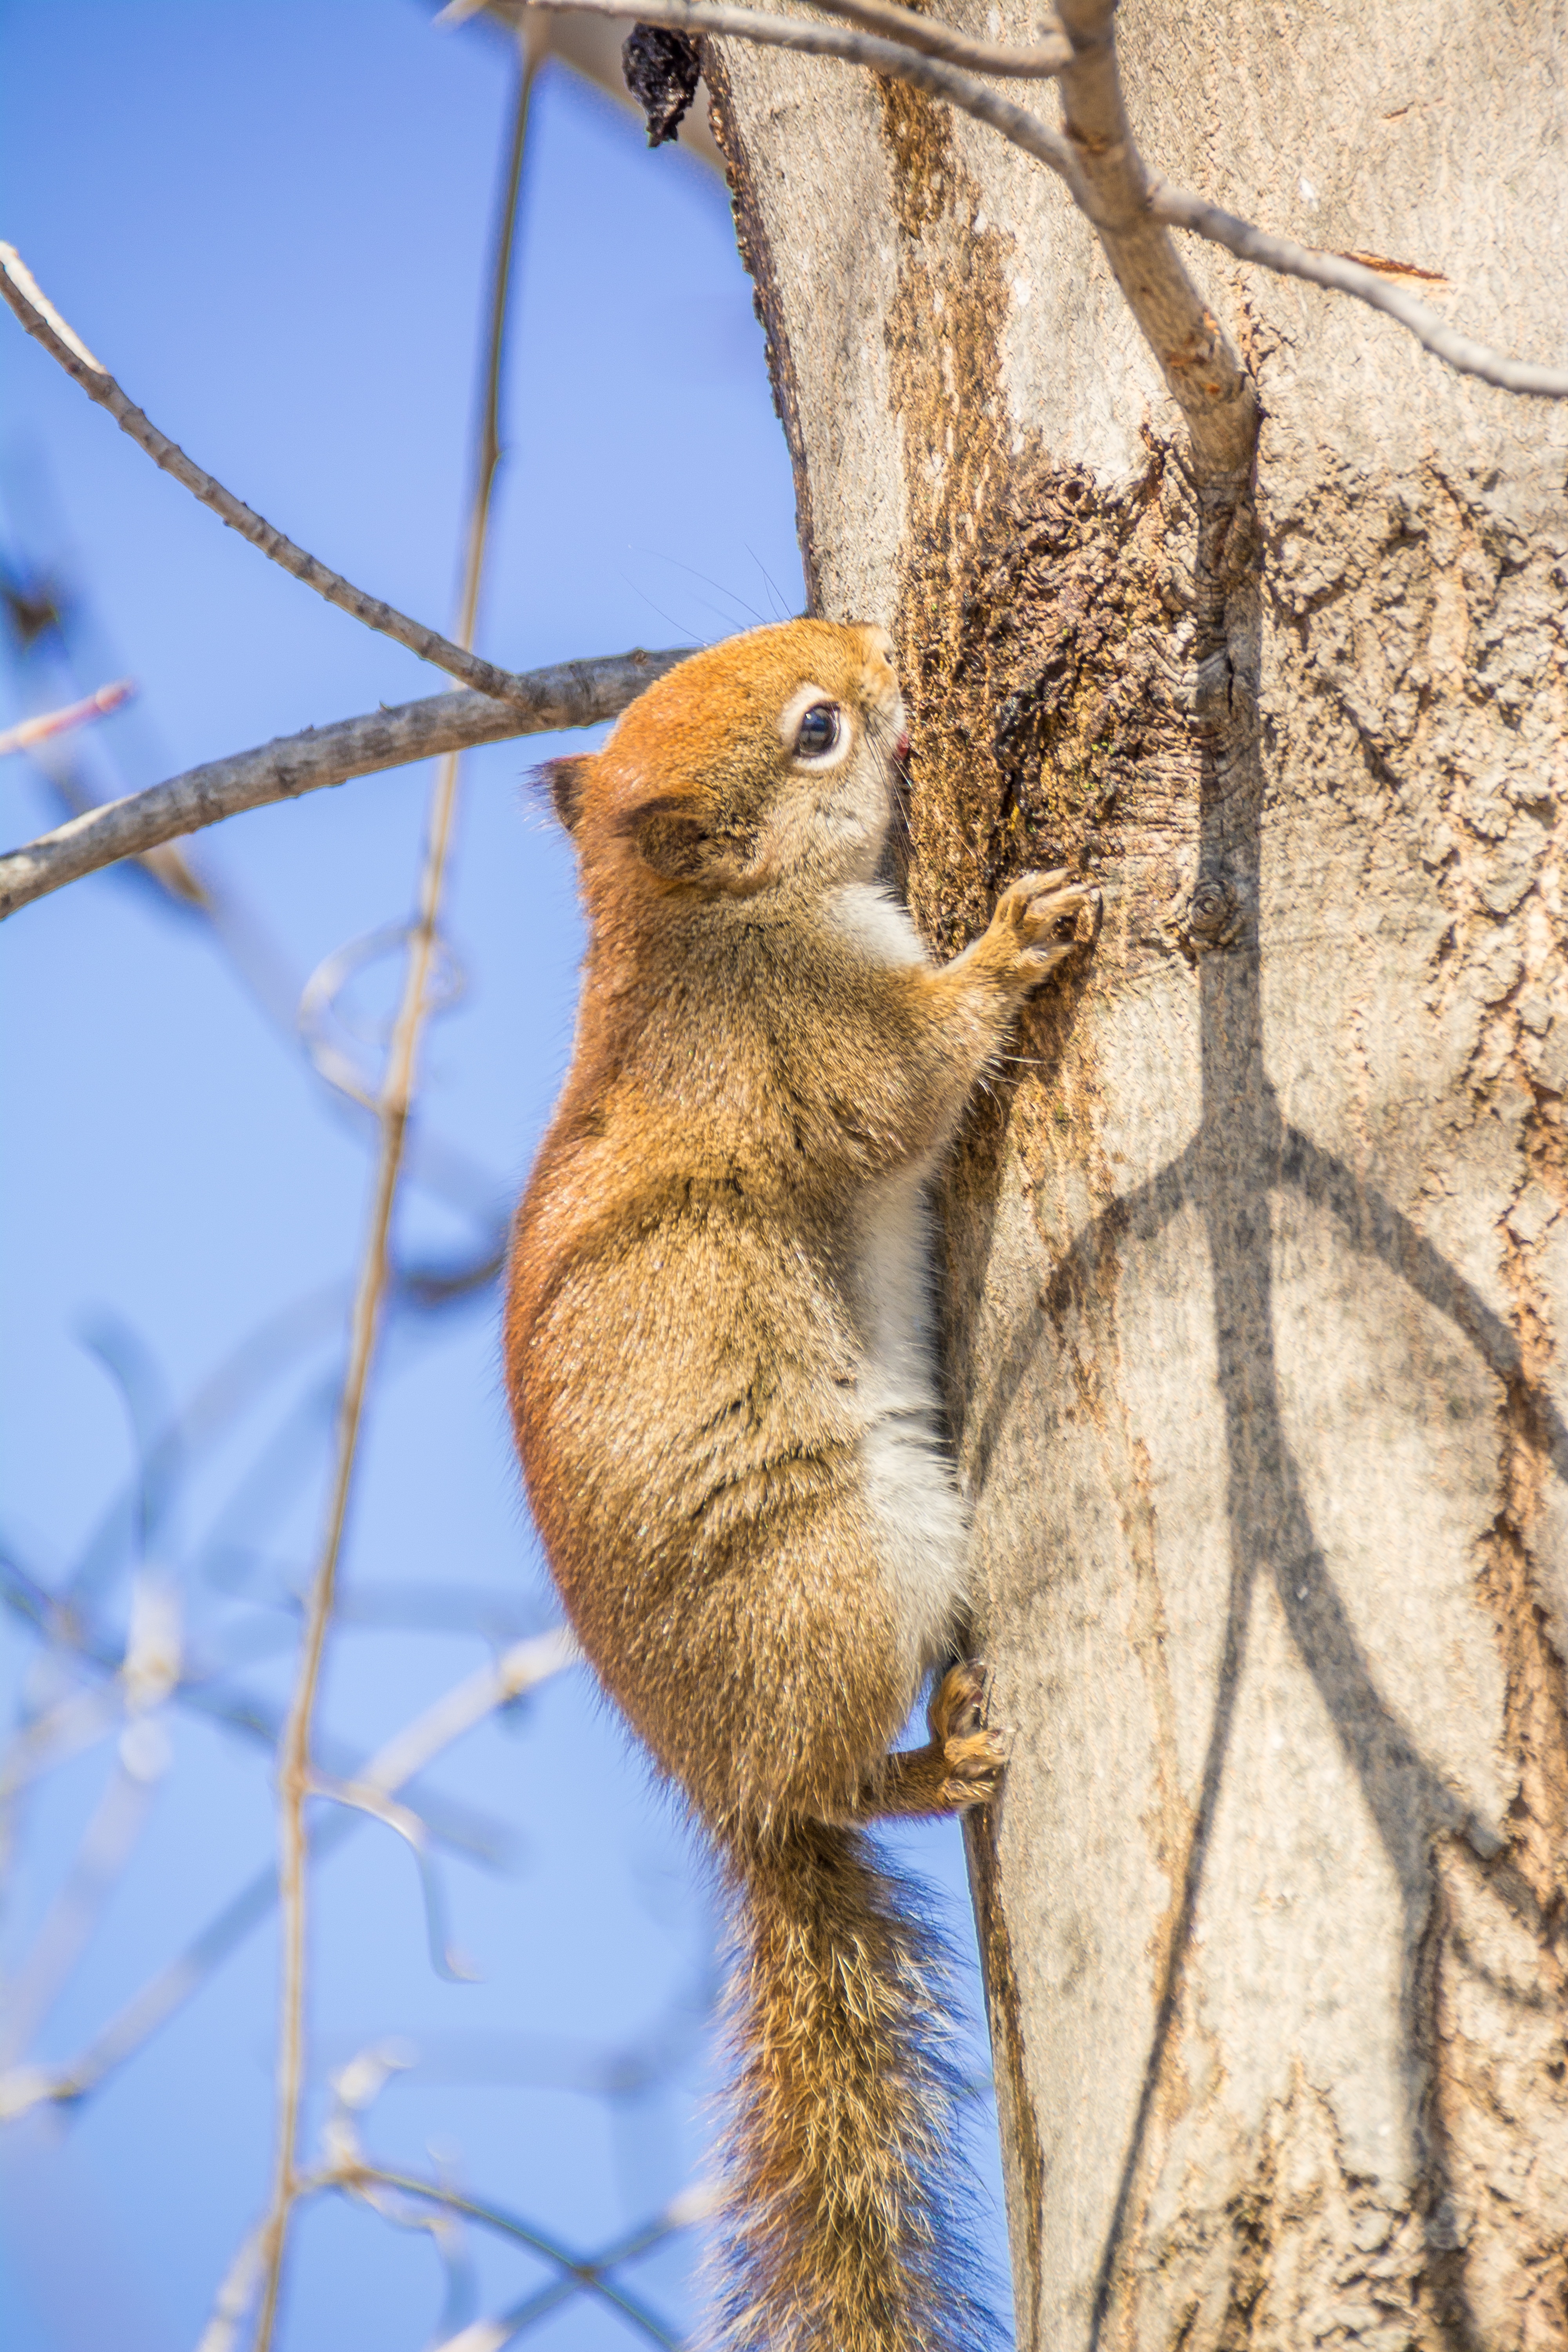
nature, branch, cute, wildlife, wild, small, mammal, squirrel, rodent, fauna, whiskers, furry, vertebrate, chipmunk, red squirrel, fox squirrel